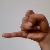
The image shows a hand gesture representing the letter 'J' in Indian Sign Language.